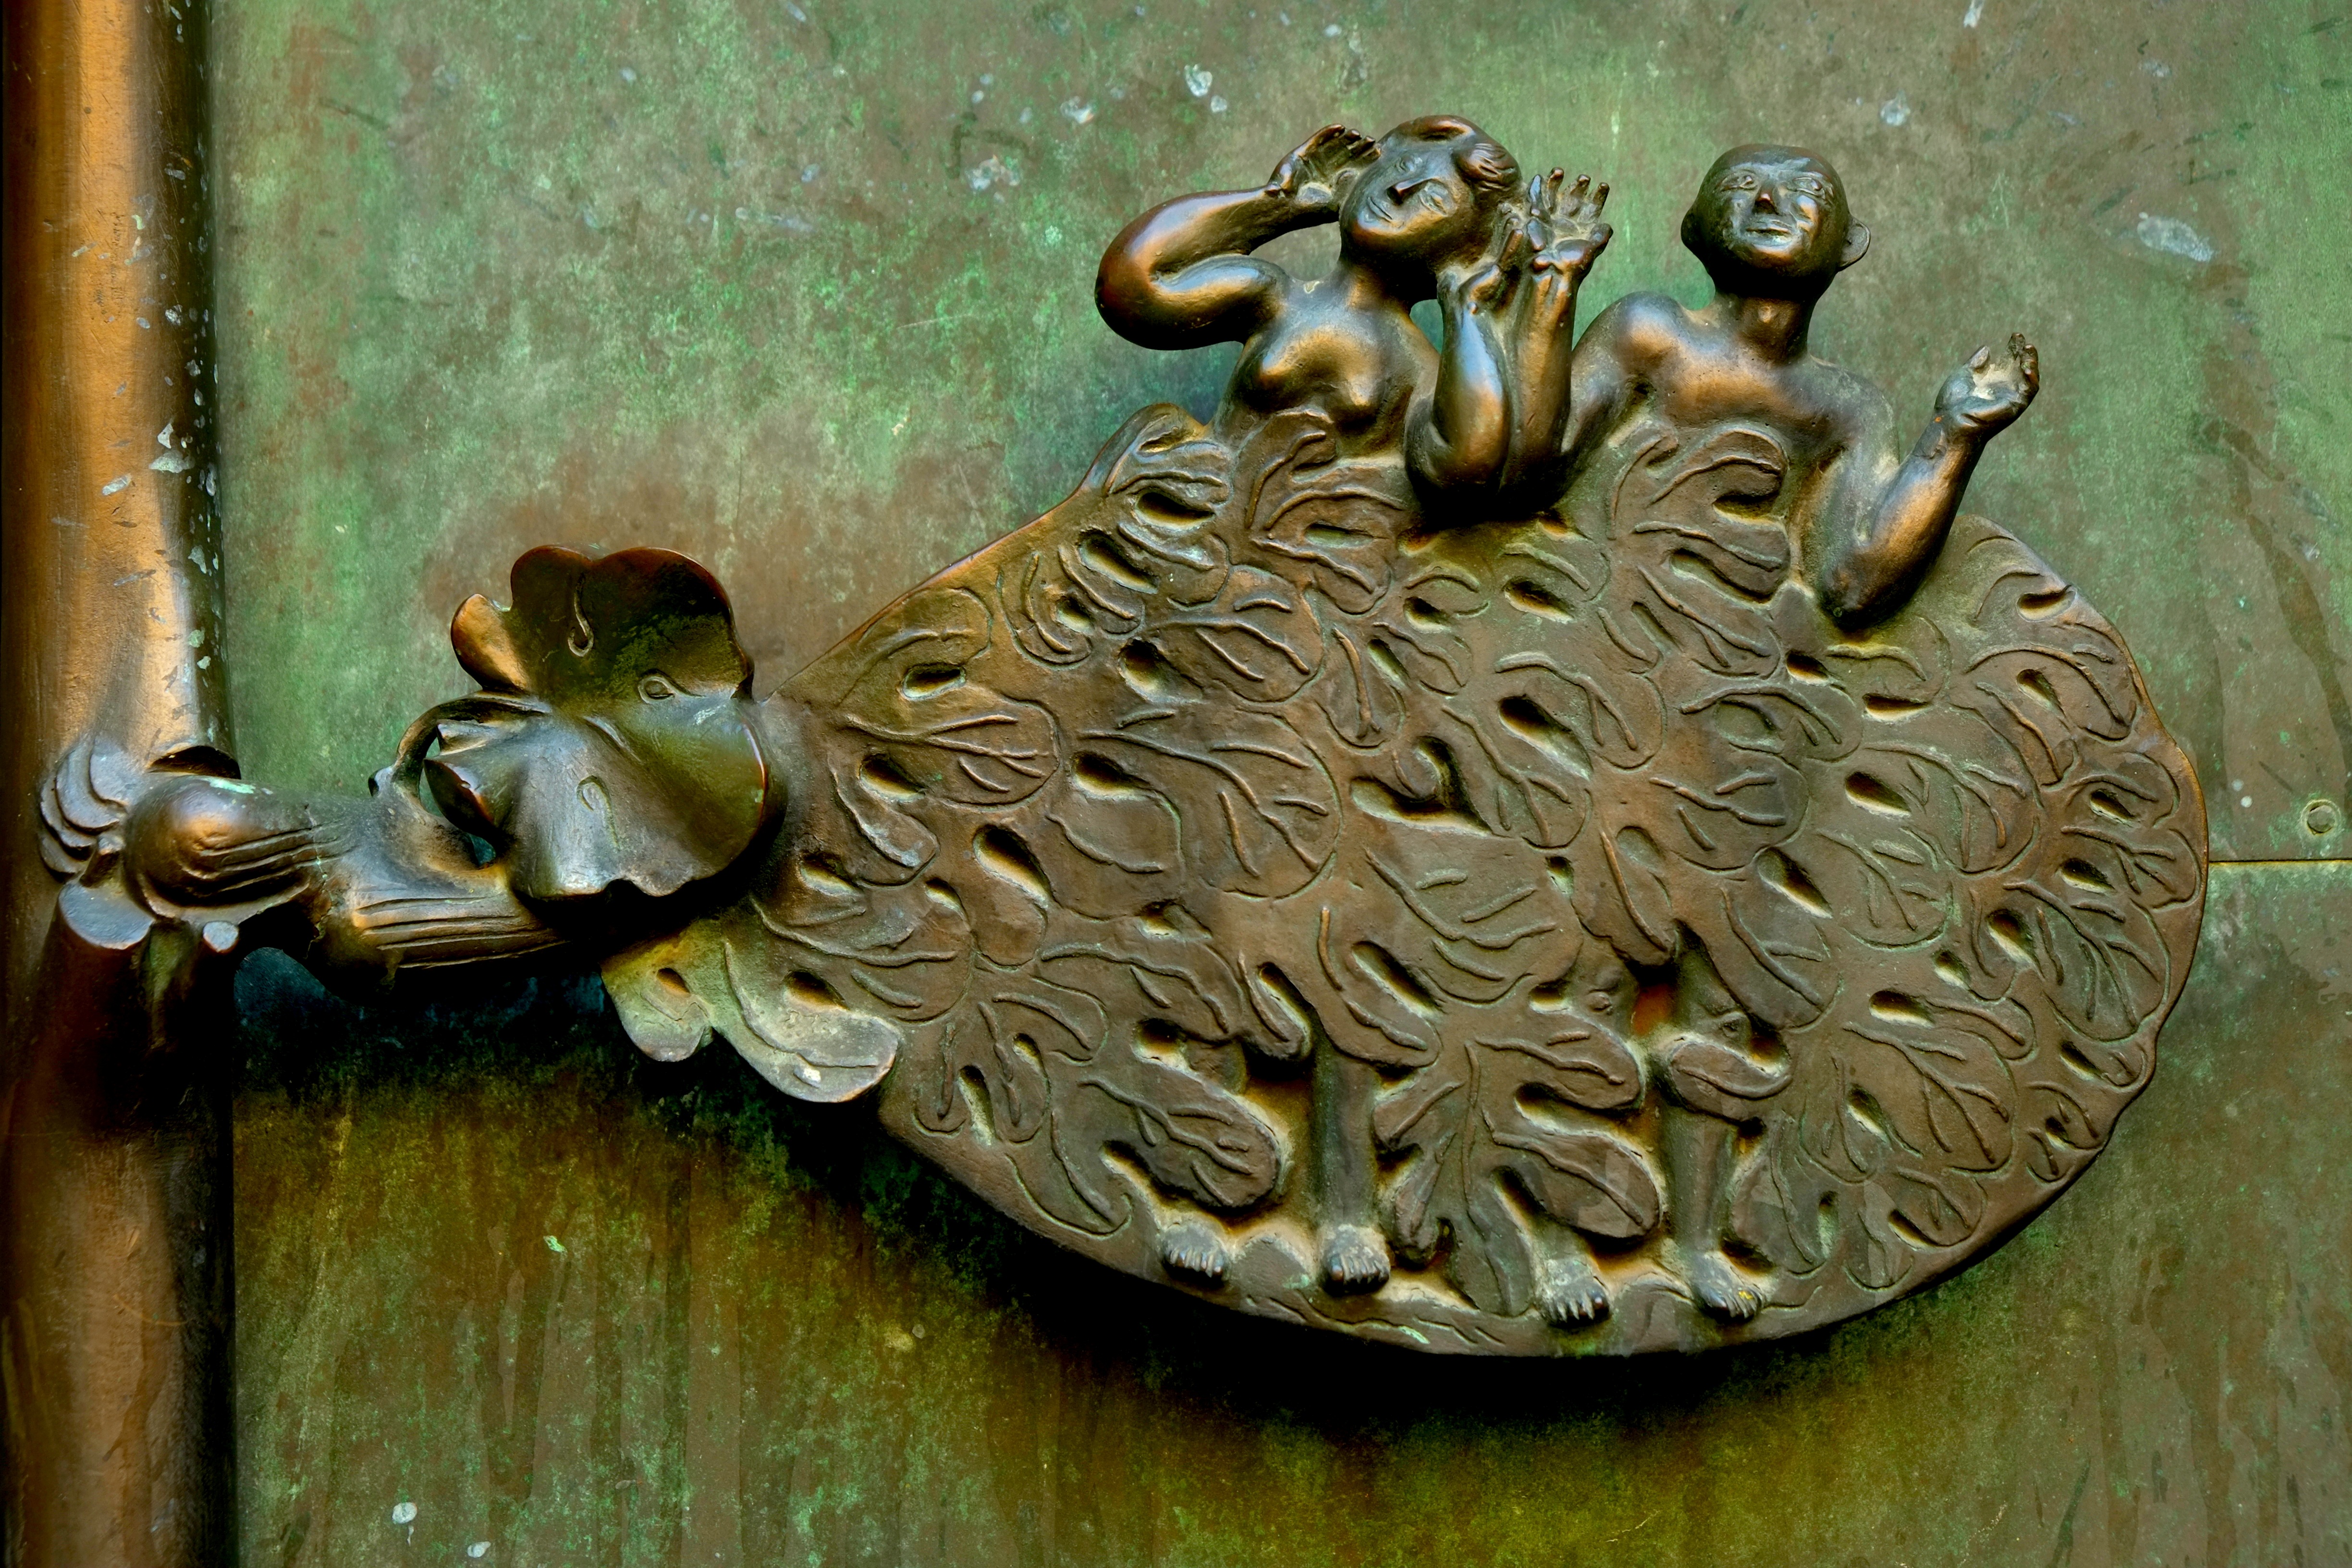
creative, light, abstract, wood, antique, statue, decoration, symbol, metal, religion, church, craft, object, material, artwork, ornament, sculpture, art, figure, creativity, brass, faith, symbolism, germany, 3d, bronze, image, carving, relief, artists, ornaments, characters, adam and eve, artfully, modern art, art object, artistically, three dimensional, door crate